Langevåg Church

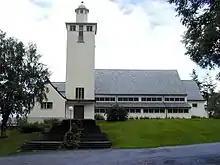
View of the church

Langevåg Church is a parish church of the Church of Norway in Sula Municipality in Møre og Romsdal county, Norway. It is located in the village of Langevåg on the northern shore of the island of Sula. It is one of the two churches for the Sula parish which is part of the Nordre Sunnmøre prosti (deanery) in the Diocese of Møre. The white, stone church was built in a long church design in 1948 using plans drawn up by the architect Øyvind B. Grimnes. The church seats about 400 people.